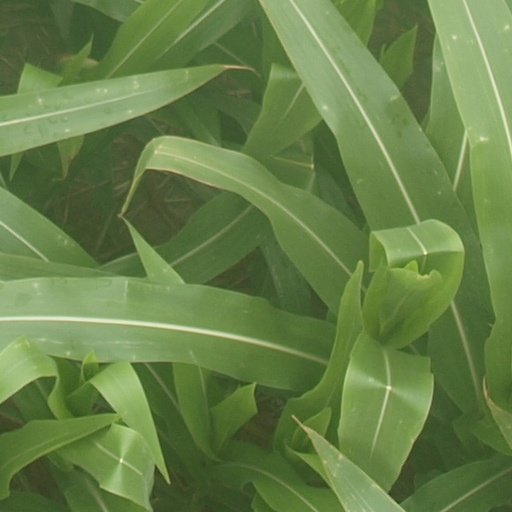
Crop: maize; corn